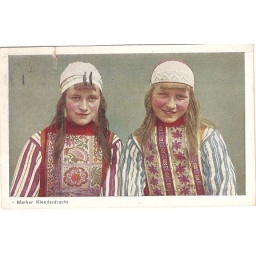
Dutch girls in folk dress